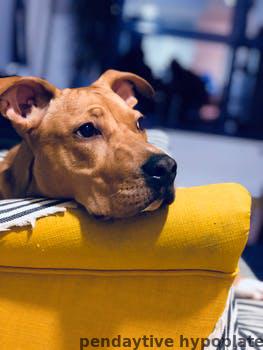
Label: Watermark